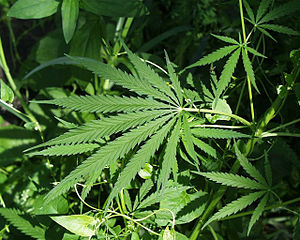
Hamp (art)
Hamp, også kaldet almindelig hamp, er en art i slægten Cannabis. Det er en op til 3 meter høj, enårig urt. Den stammer oprindelig fra Centralasien og er en af de ældste nytteplanter i verden. Den anvendes både som rusmiddel, lægemiddel og fødevare. Dens plantefibre anvendes i f.eks. tekstiler og tovværk. I Danmark vokser arten forvildet fra dyrkning omkring bebyggelse og på affaldspladser.